Roy Rogers Restaurants

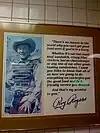
Roy Rogers' picture hangs in every restaurant.

In 1967, the Azar's Big Boy restaurant franchise started RoBee's House of Beef restaurants in Ft. Wayne, Indiana. The Marriott Corp., which had acquired Bob's Big Boy and the Big Boy trademark in 1967, acquired RoBee's in February 1968 with plans to expand nationwide. RoBee's franchises would first be offered to Big Boy franchisees to coincide with their existing Big Boy territory. At the time there were 13 RoBee's restaurants in six states.